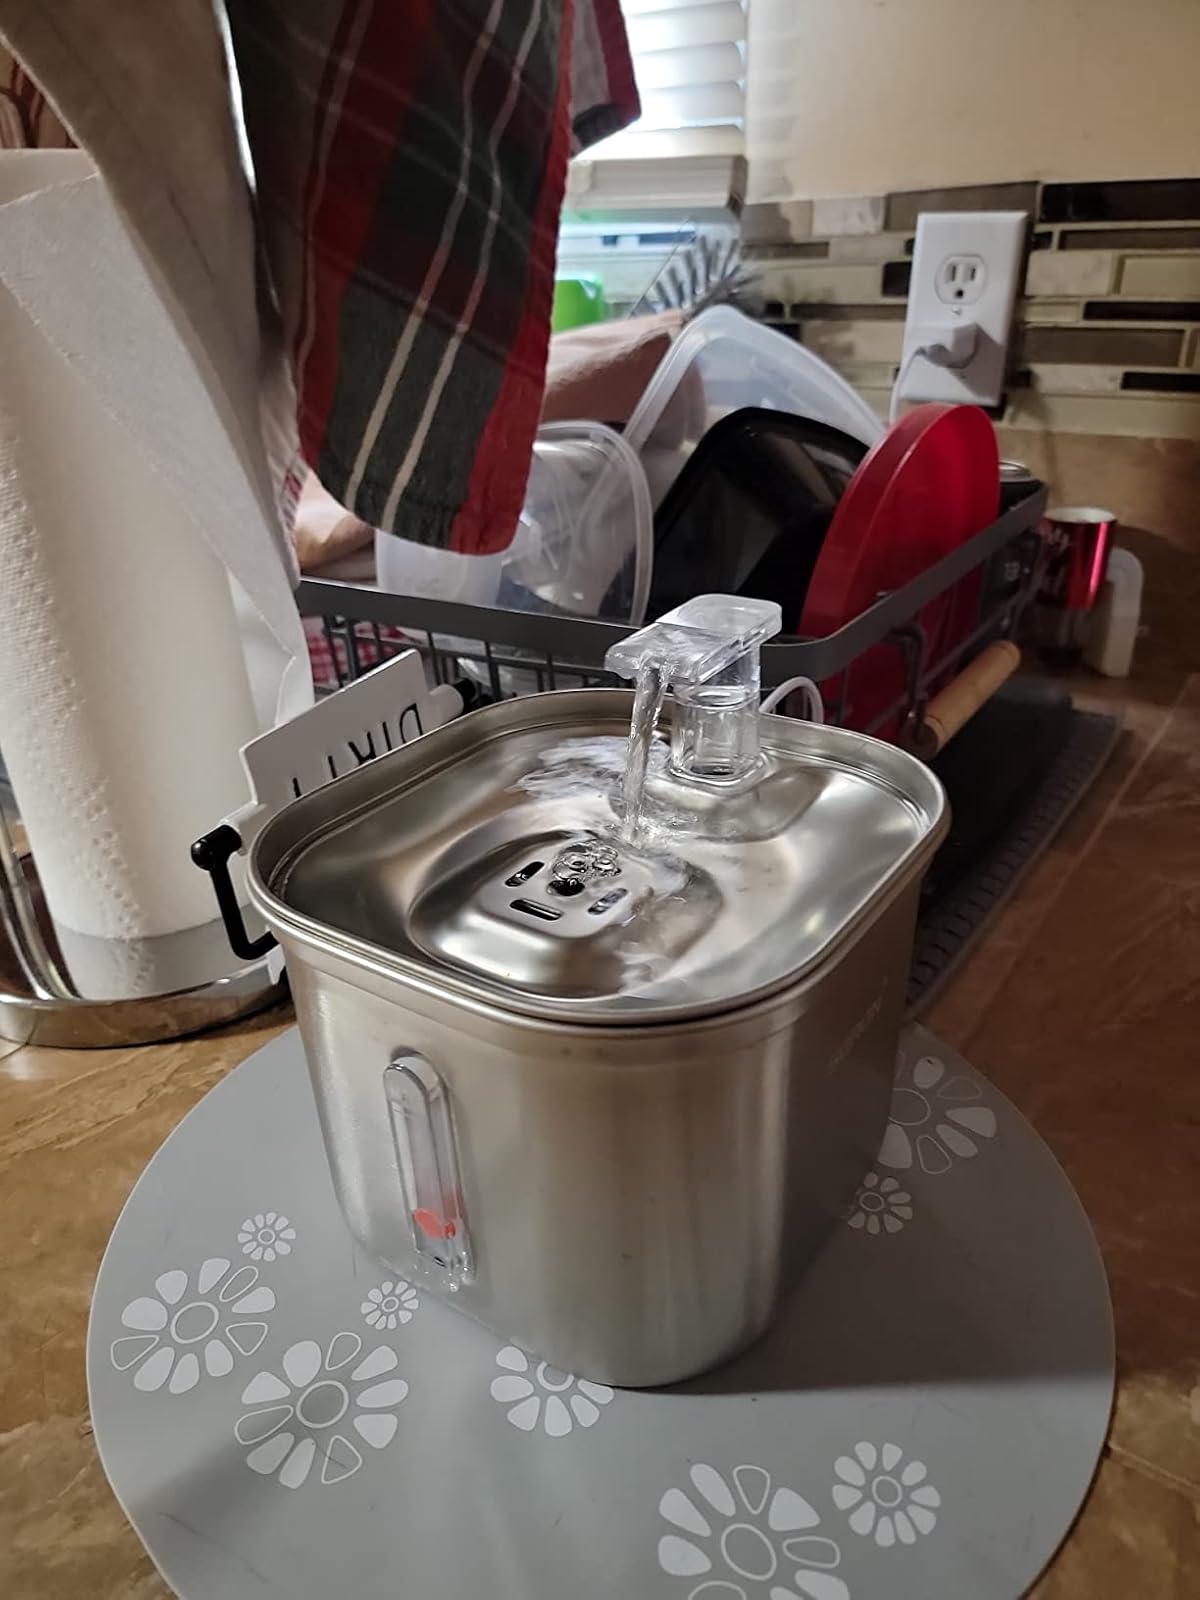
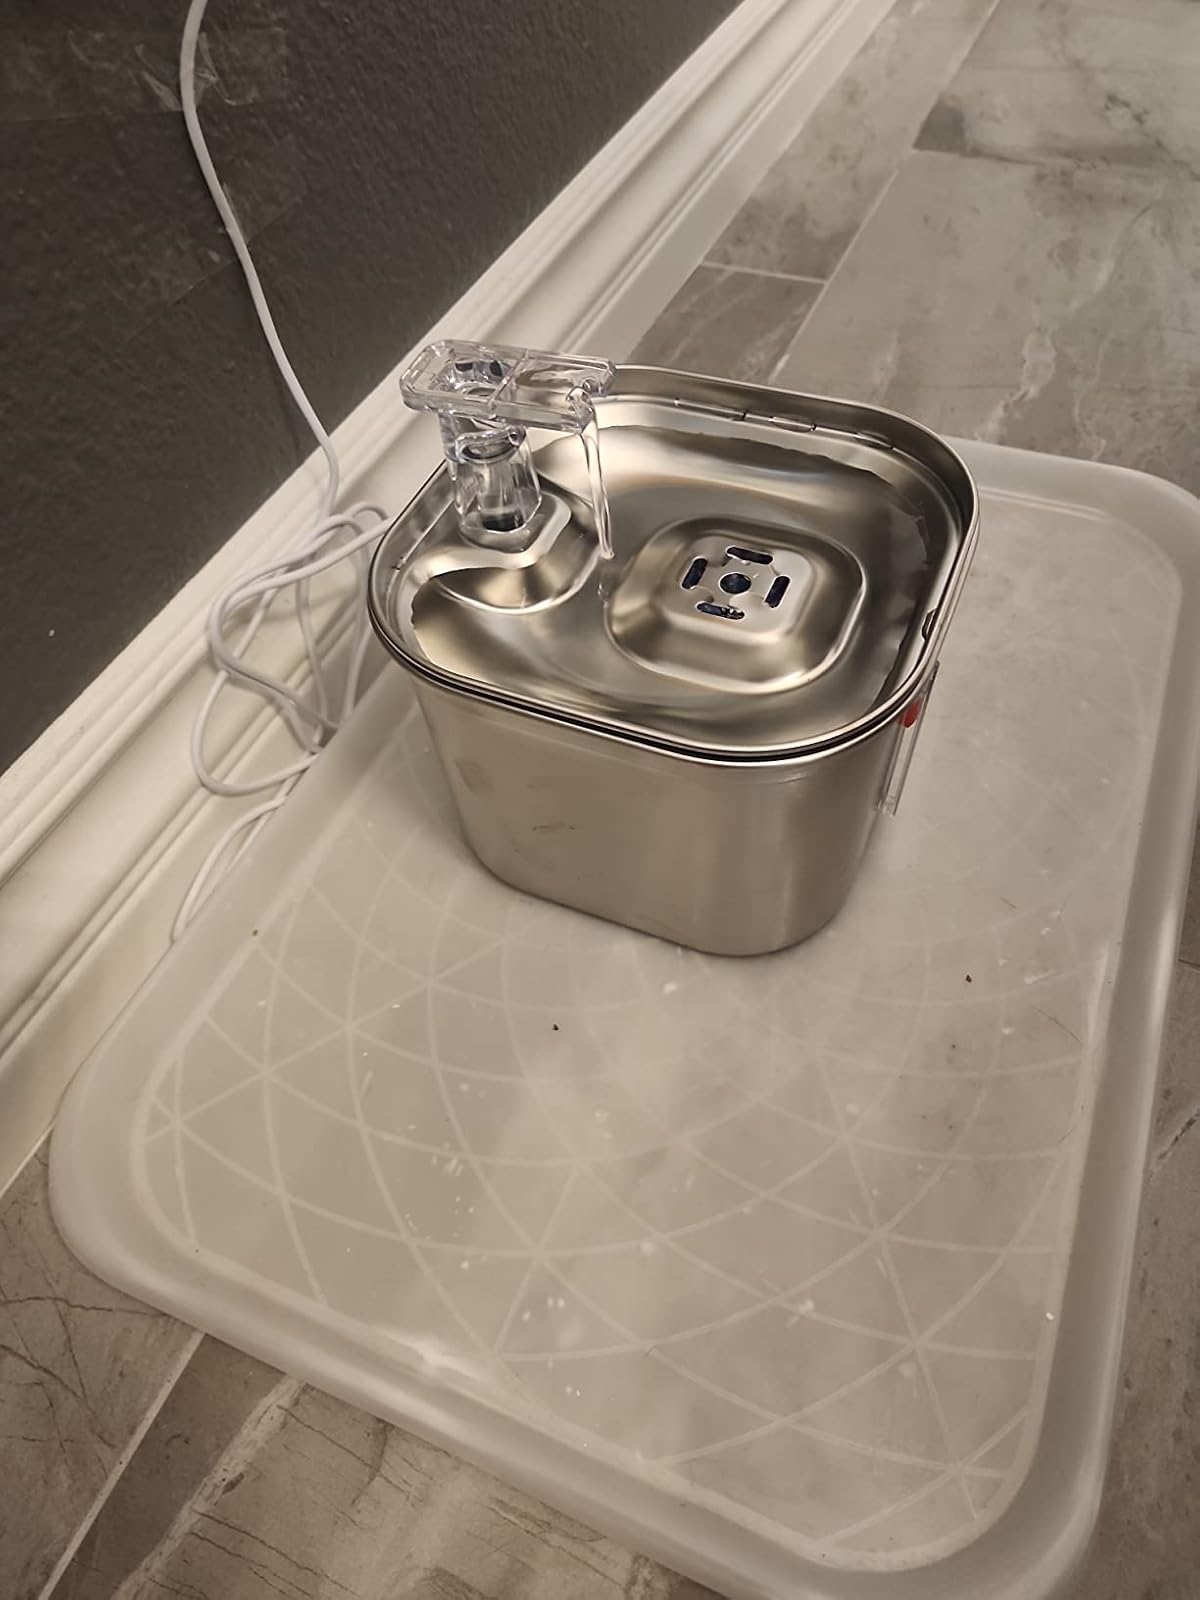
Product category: items_bowl
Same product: yes